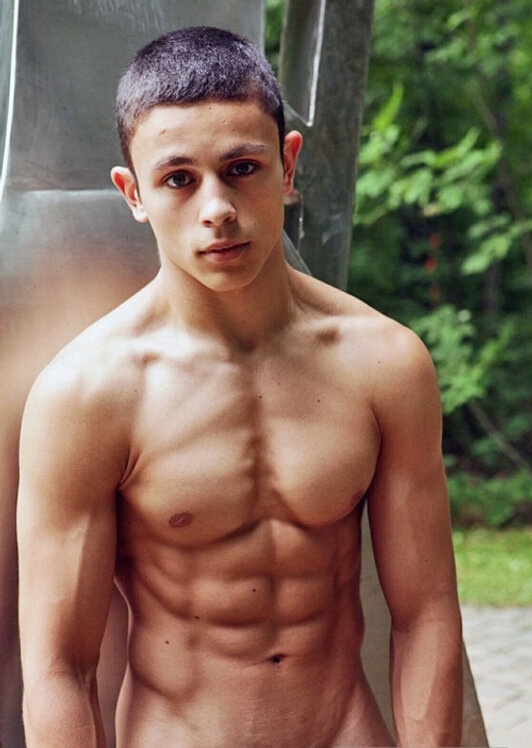
Gender: men